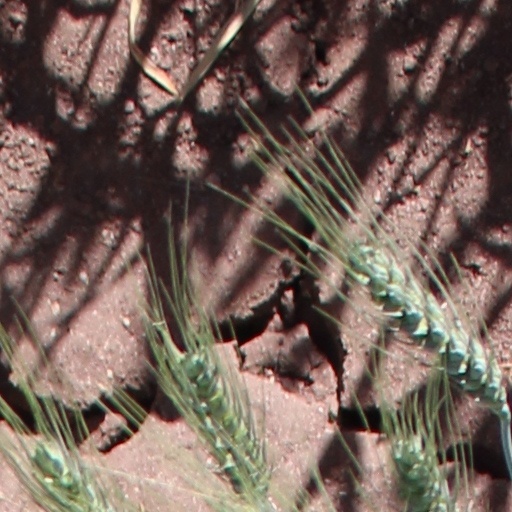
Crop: wheat